Emma Bunton

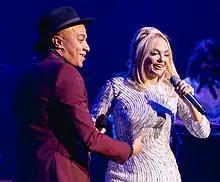
Bunton performing with husband Jade Jones in 2019.

In 1997, Bunton dated British singer Lee Brennan. In the same year, she was briefly linked to American actor Leonardo DiCaprio. In 1998, she began dating British singer Jade Jones, from the group Damage, but they split for the first time in May 1999. From September 1999 to September 2000, Bunton was in a relationship with the England footballer Rio Ferdinand, who was introduced by her friends David Beckham and Victoria Beckham. From November 2000 to March 2002, she was again in a relationship with Jones. In 2003, she was briefly linked to American singer Justin Timberlake.